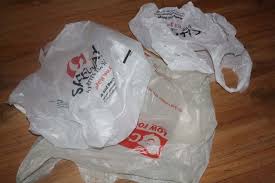
Label: plastic